Molfetta Cathedral

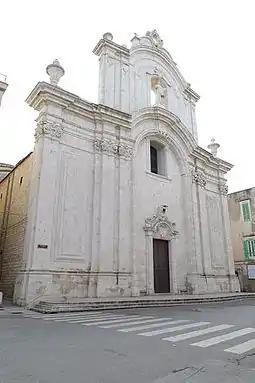
Molfetta Cathedral, western façade

Molfetta Cathedral, otherwise the Church of the Assumption and of Saint Ignatius Loyola ("Cattedrale" or "Chiesa di Santa Maria Assunta e Sant'Ignazio di Loyola"), is a Roman Catholic cathedral in Molfetta (the "new cathedral"), dedicated to the Assumption of the Virgin Mary and Saint Ignatius Loyola. Originally a Jesuit church, it became the seat of the bishops of Molfetta in the late 18th century. Since 1986 it has been the episcopal seat of the Diocese of Molfetta-Ruvo-Giovinazzo-Terlizzi.